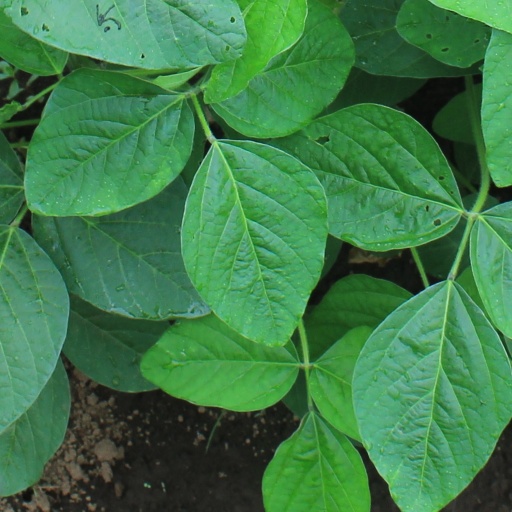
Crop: soybean